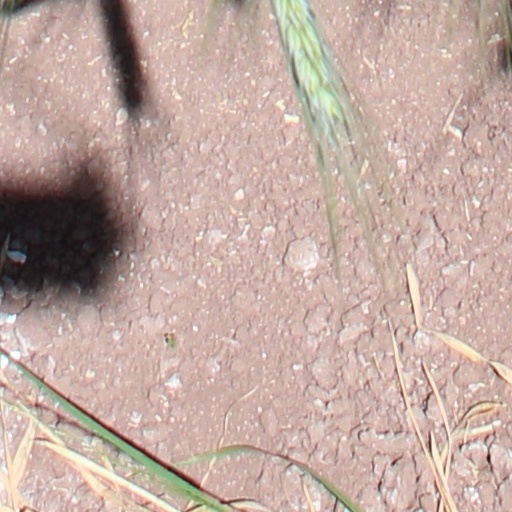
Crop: wheat